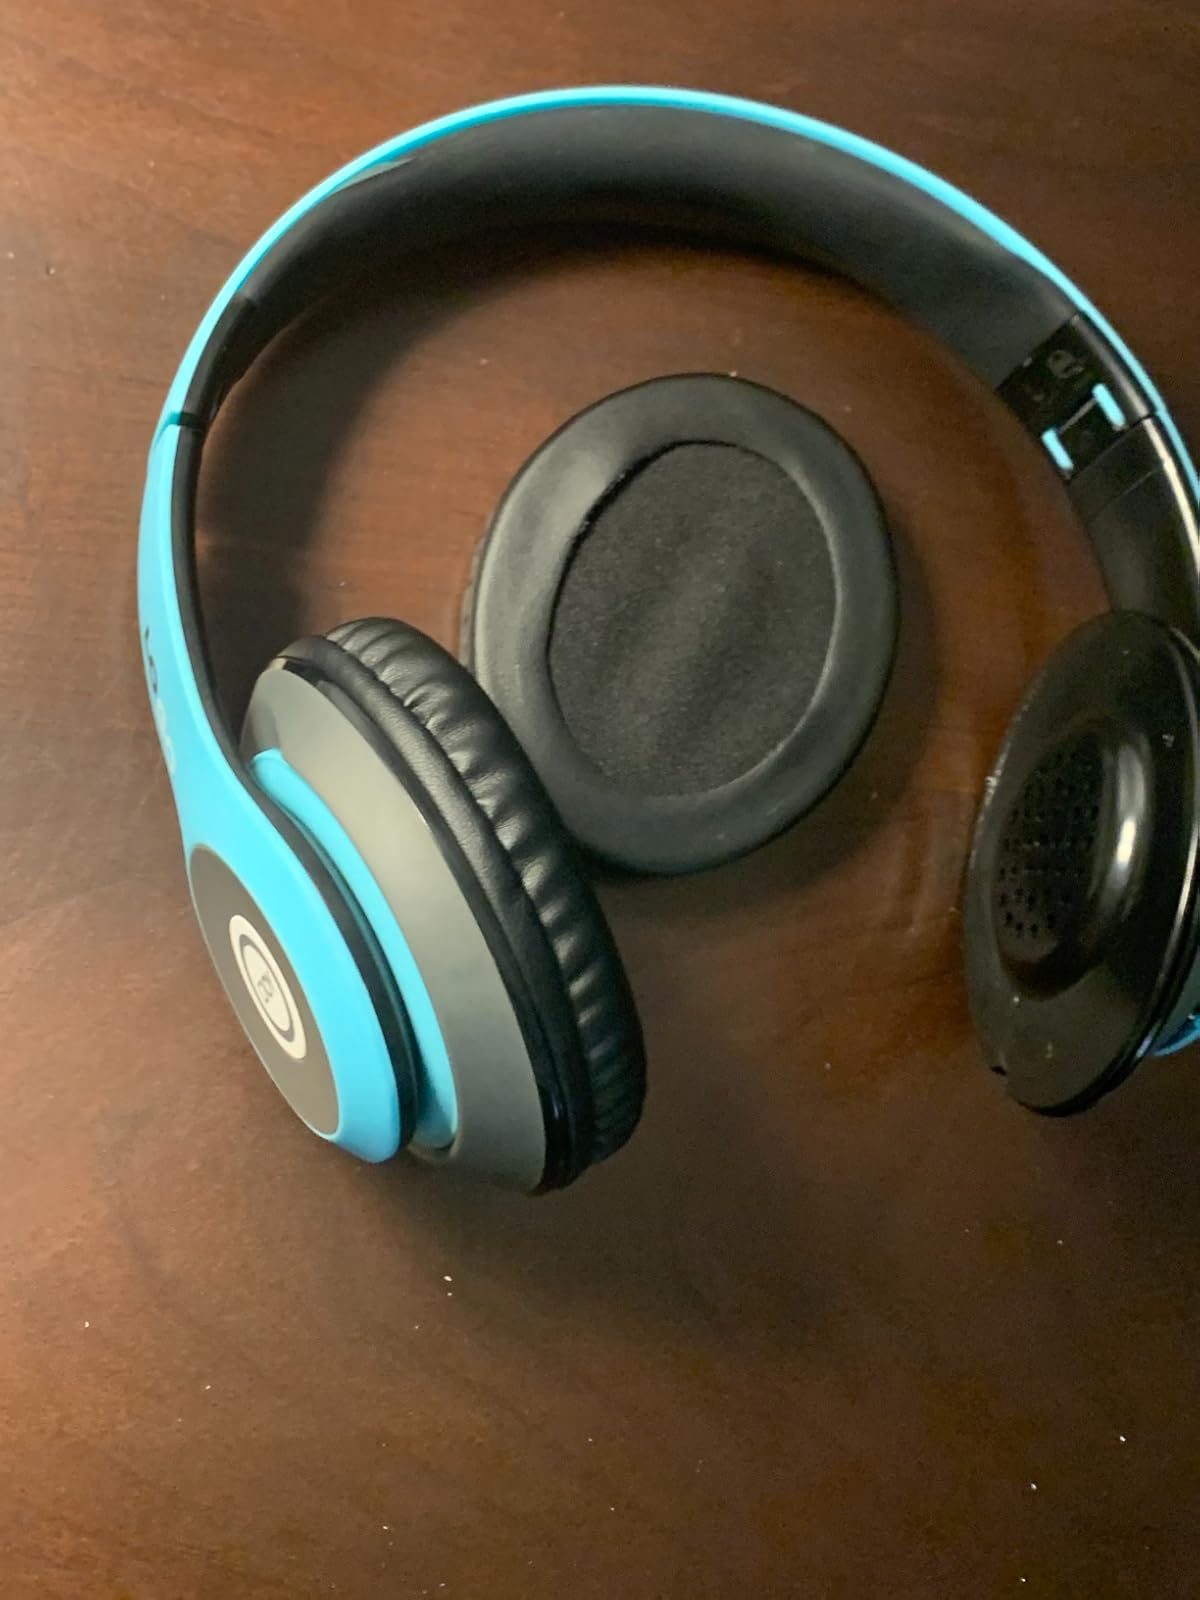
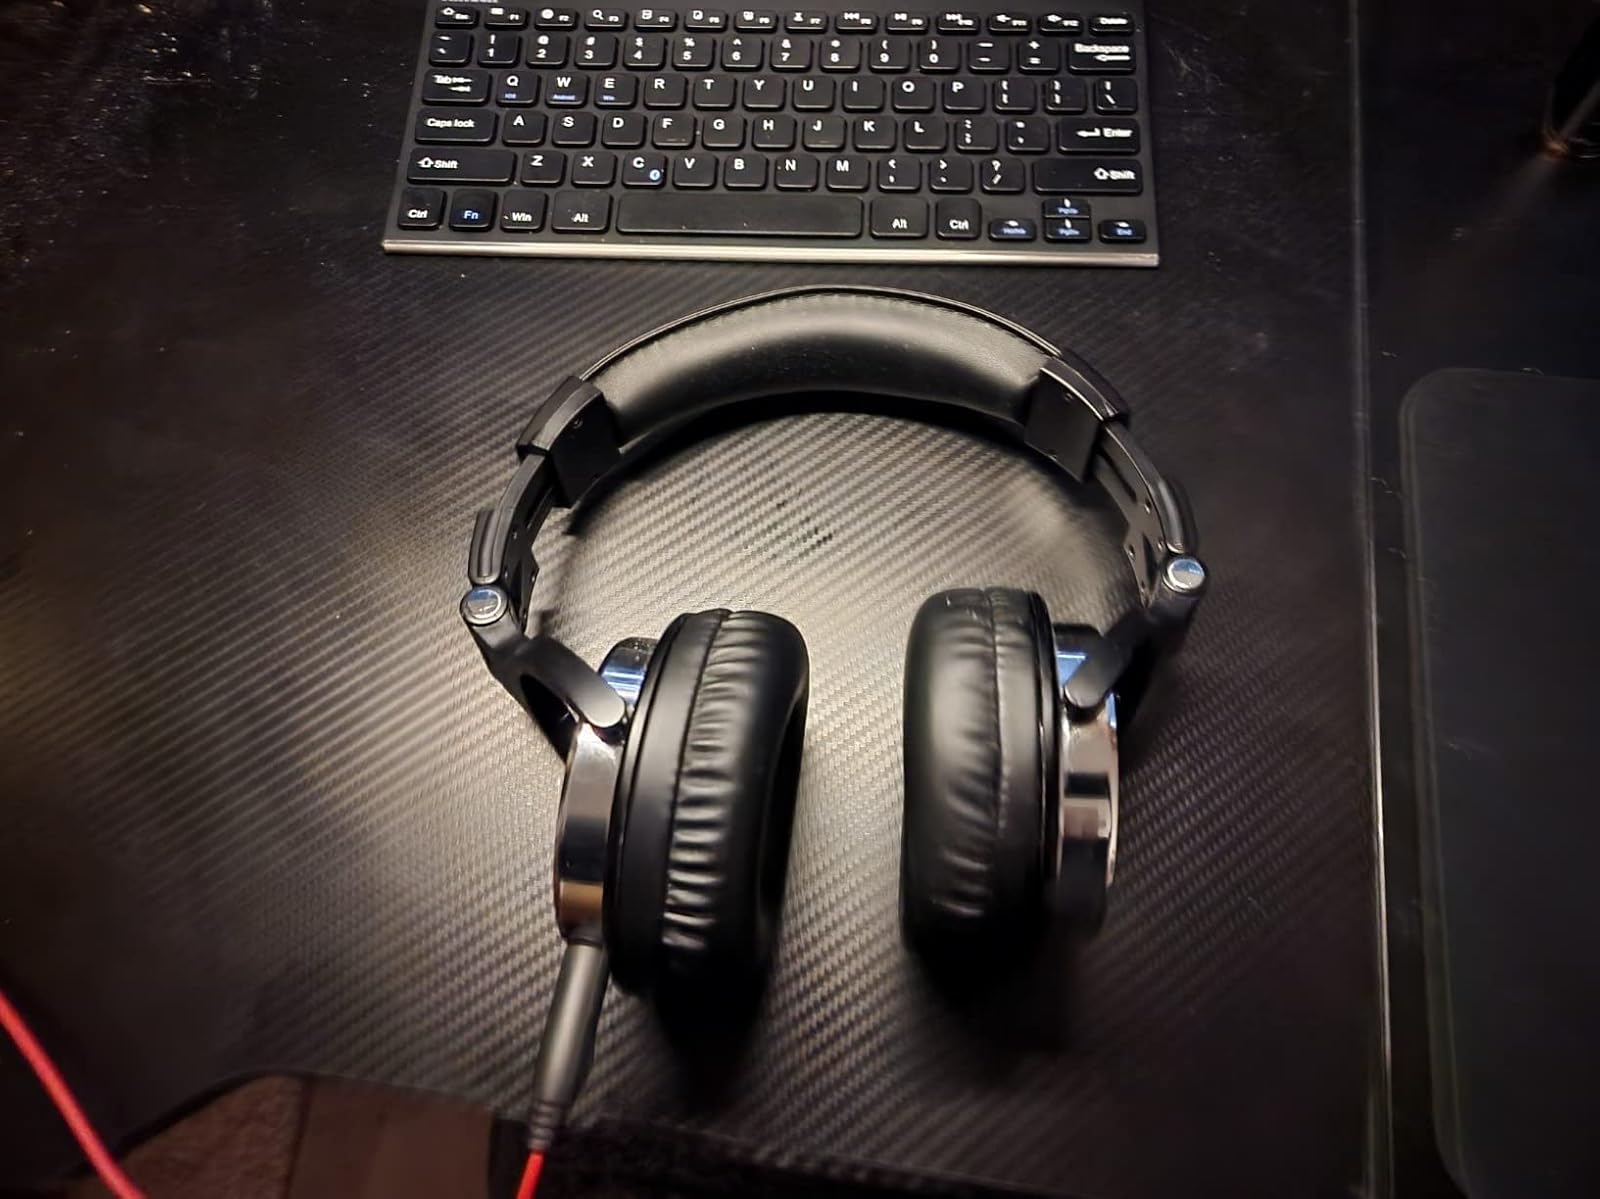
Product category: headphones
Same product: no